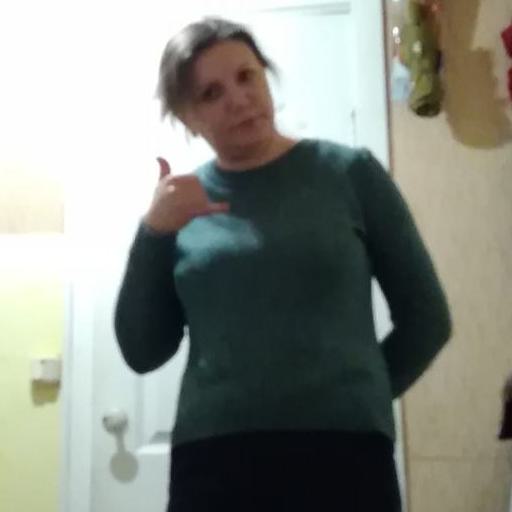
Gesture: call